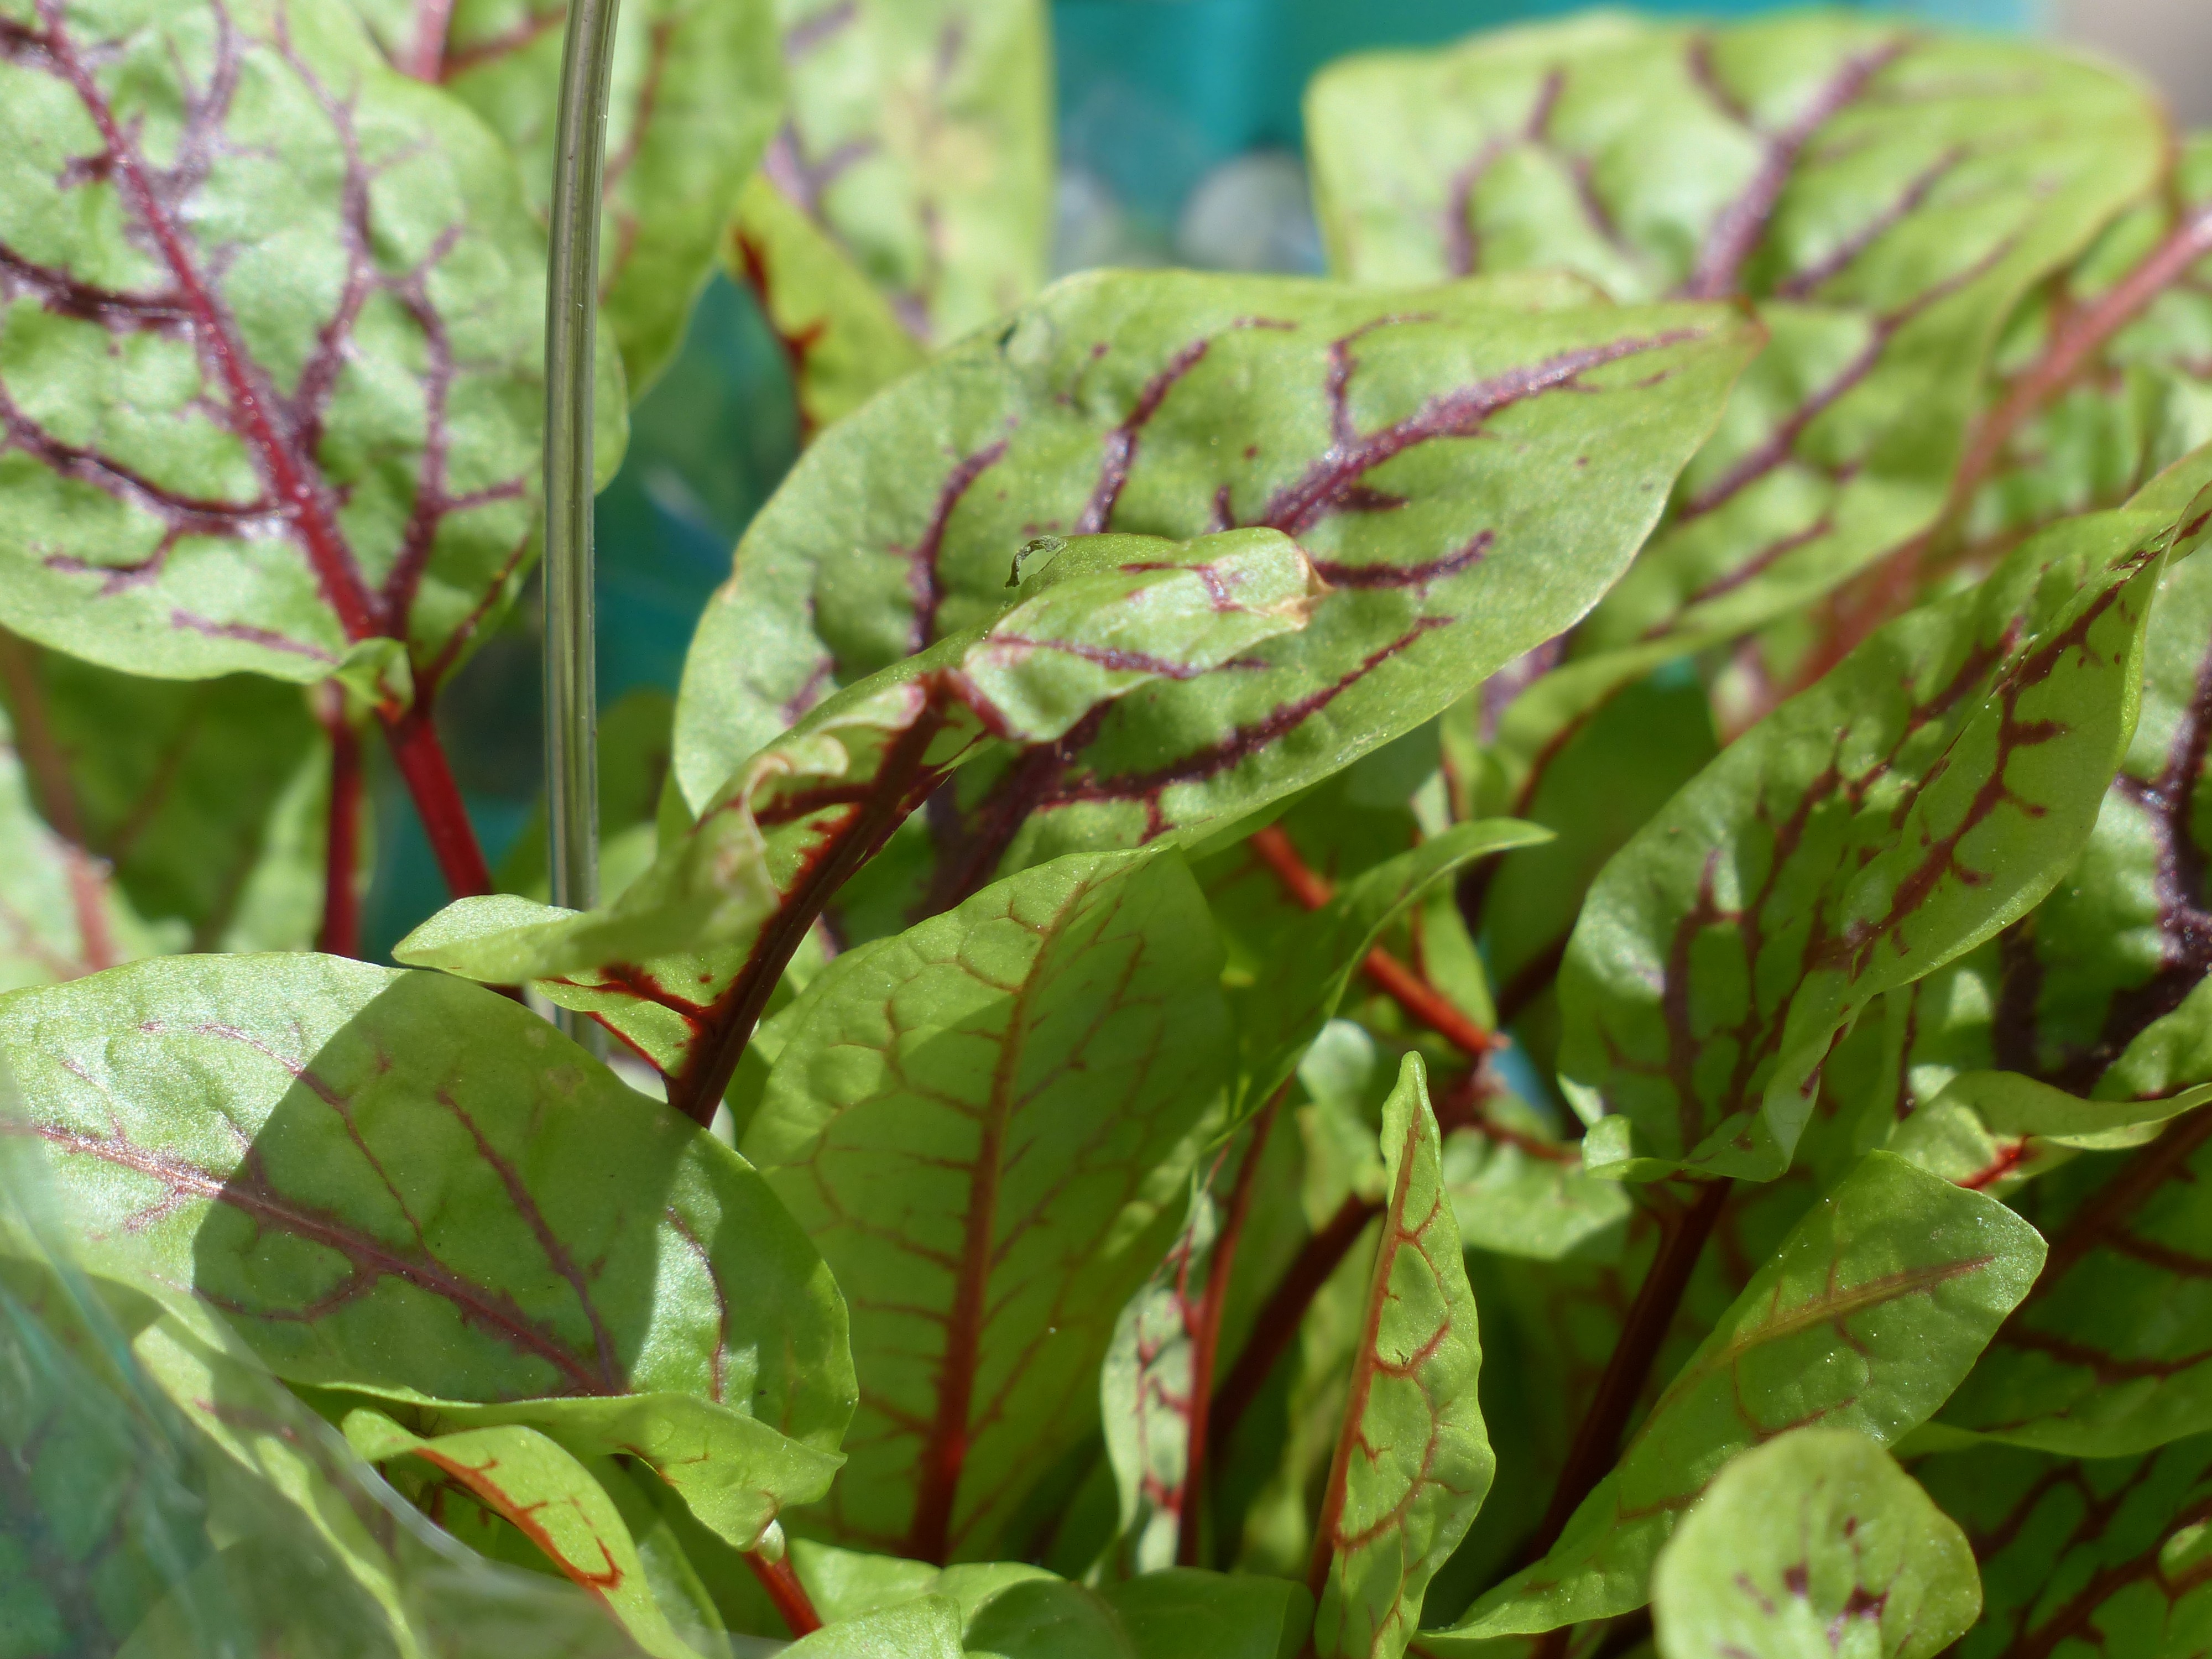
branch, plant, leaf, flower, green, herb, produce, botany, flora, wildflower, shrub, sorrel, rumex, kitchen spice, kitchen herb, flowering plant, polygalas, polygonaceae, red sorrel, land plant, blood sorrel, grove sorrel, rumex sanguineus